Me he hecho viral

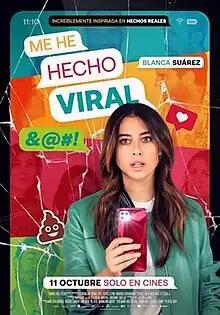
Theatrical release poster

Me he hecho viral is a 2023 Spanish-Argentine comedy film directed by from a screenplay by Araceli Gonda which stars Blanca Suárez.